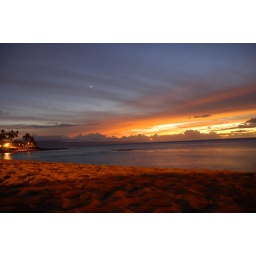
Always colorful at sunset on Maui! White dot in sky is Jupiter.